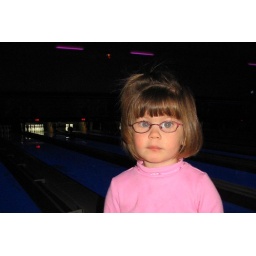
Nothing classier than cosmic bowling under the blue lights. Audrey's pink shirt glowed pretty well, though.